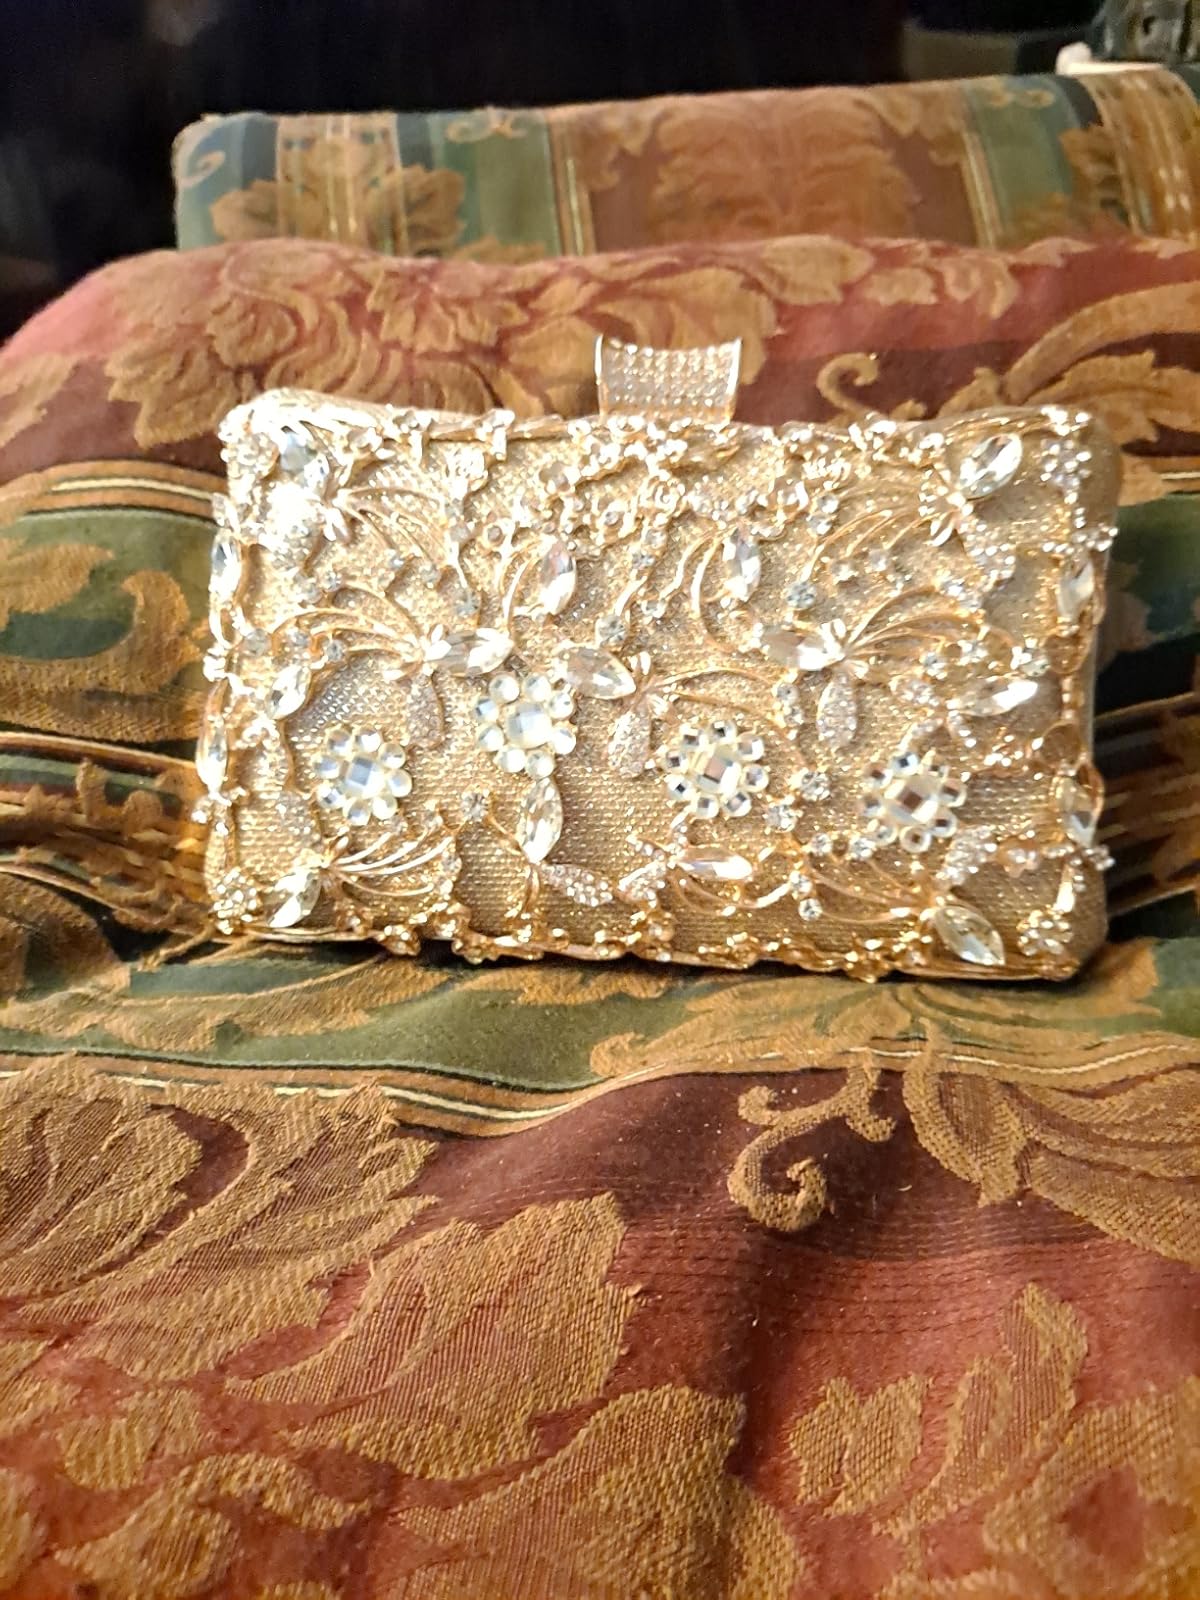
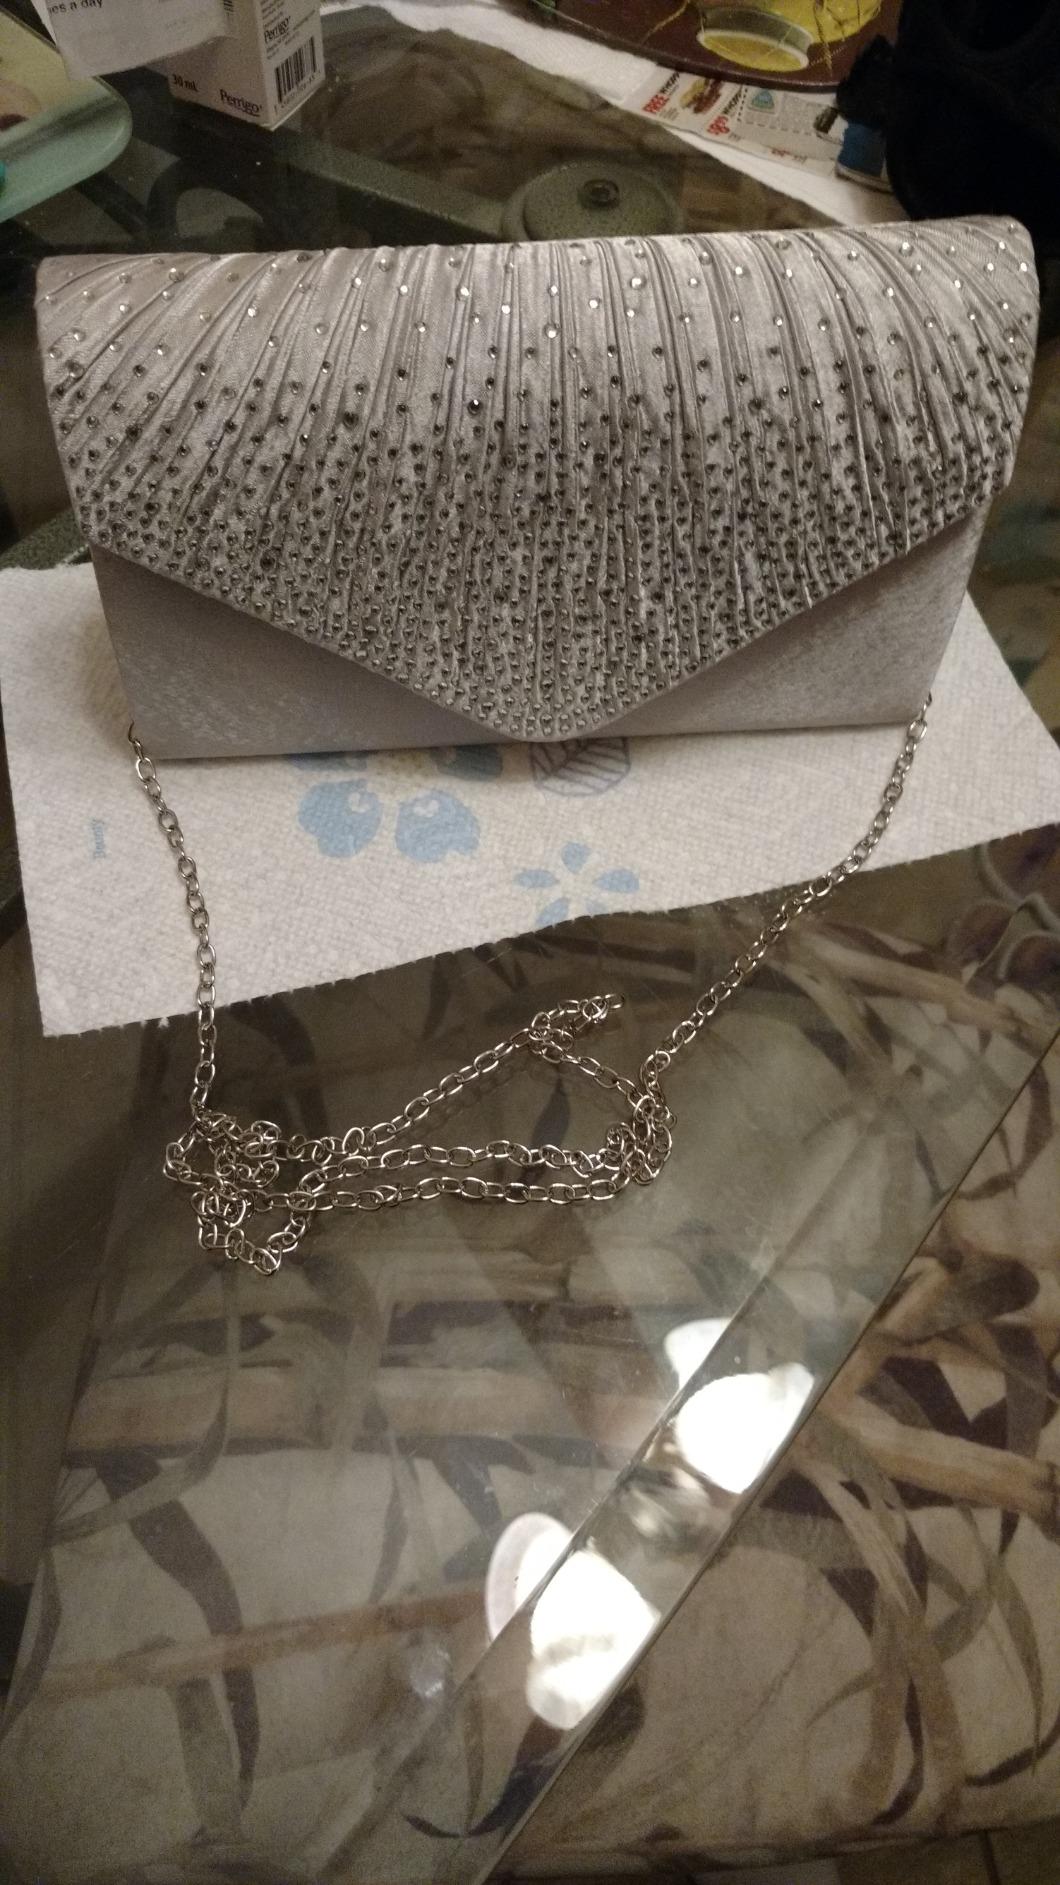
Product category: accessories_handbag
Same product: no